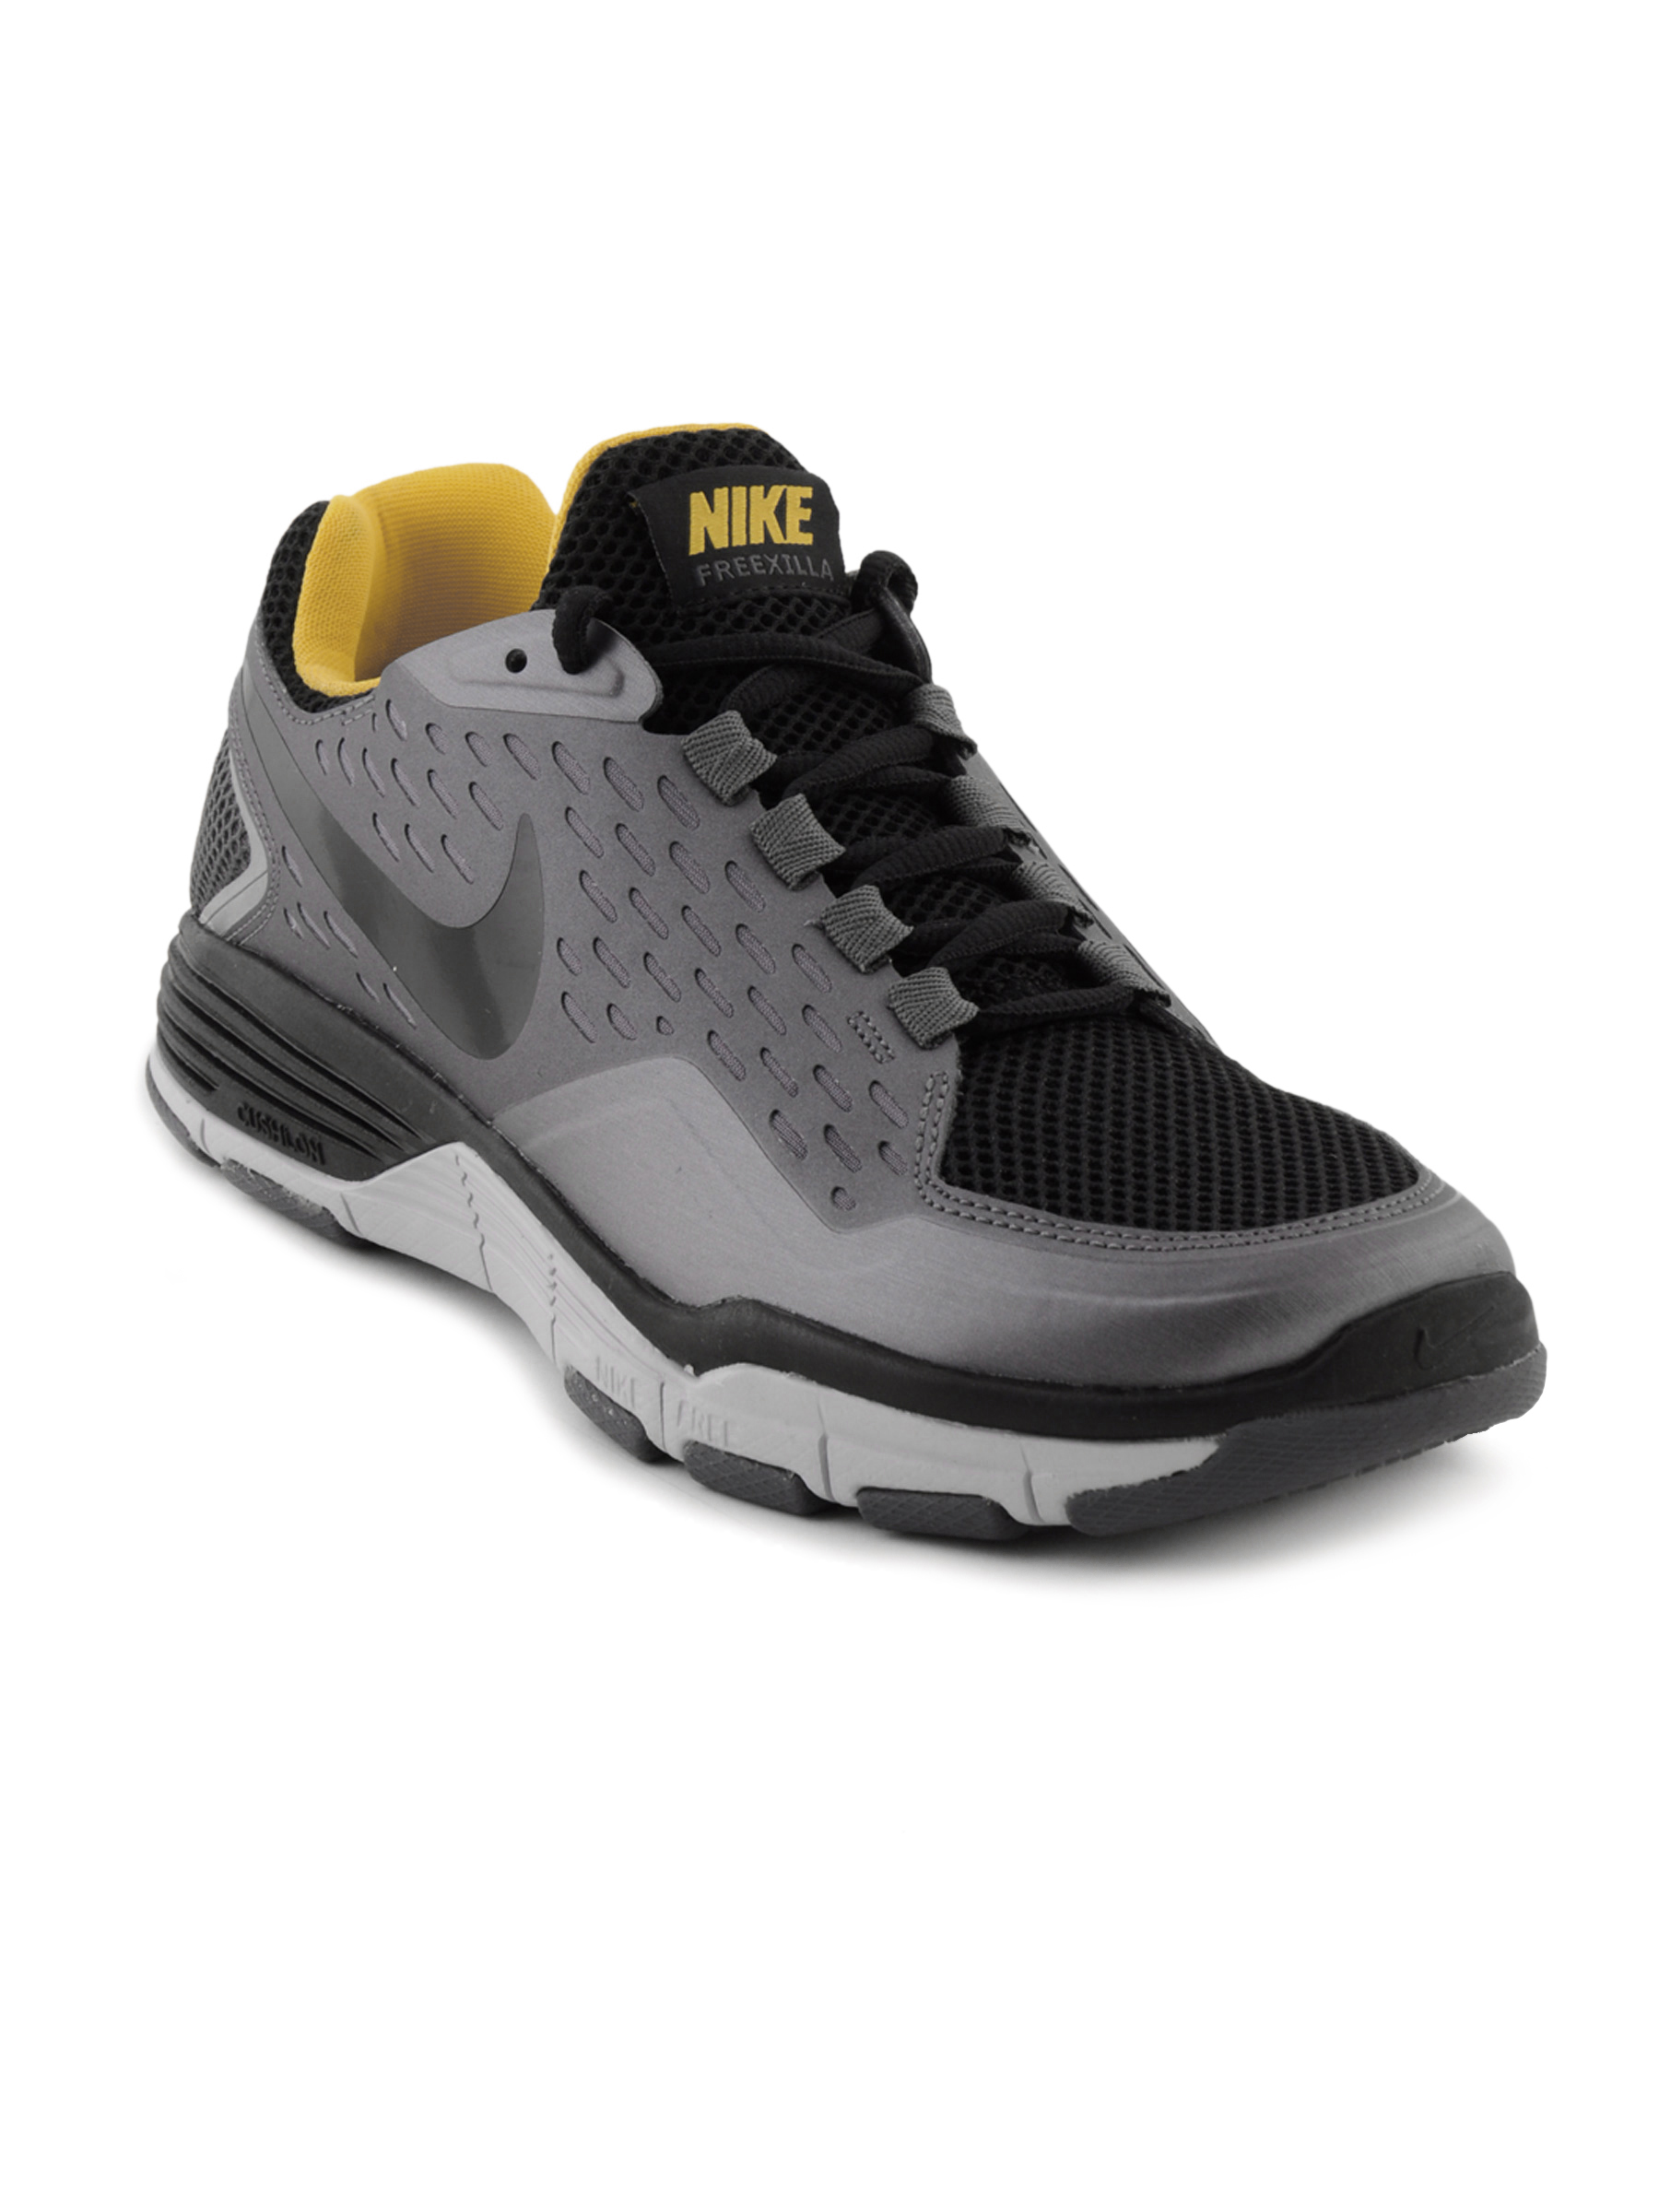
Nike Men Free Xilla TR Grey Sports Shoes
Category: Footwear / Shoes / Sports Shoes
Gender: Men
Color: Grey
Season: Fall 2011
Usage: Sports